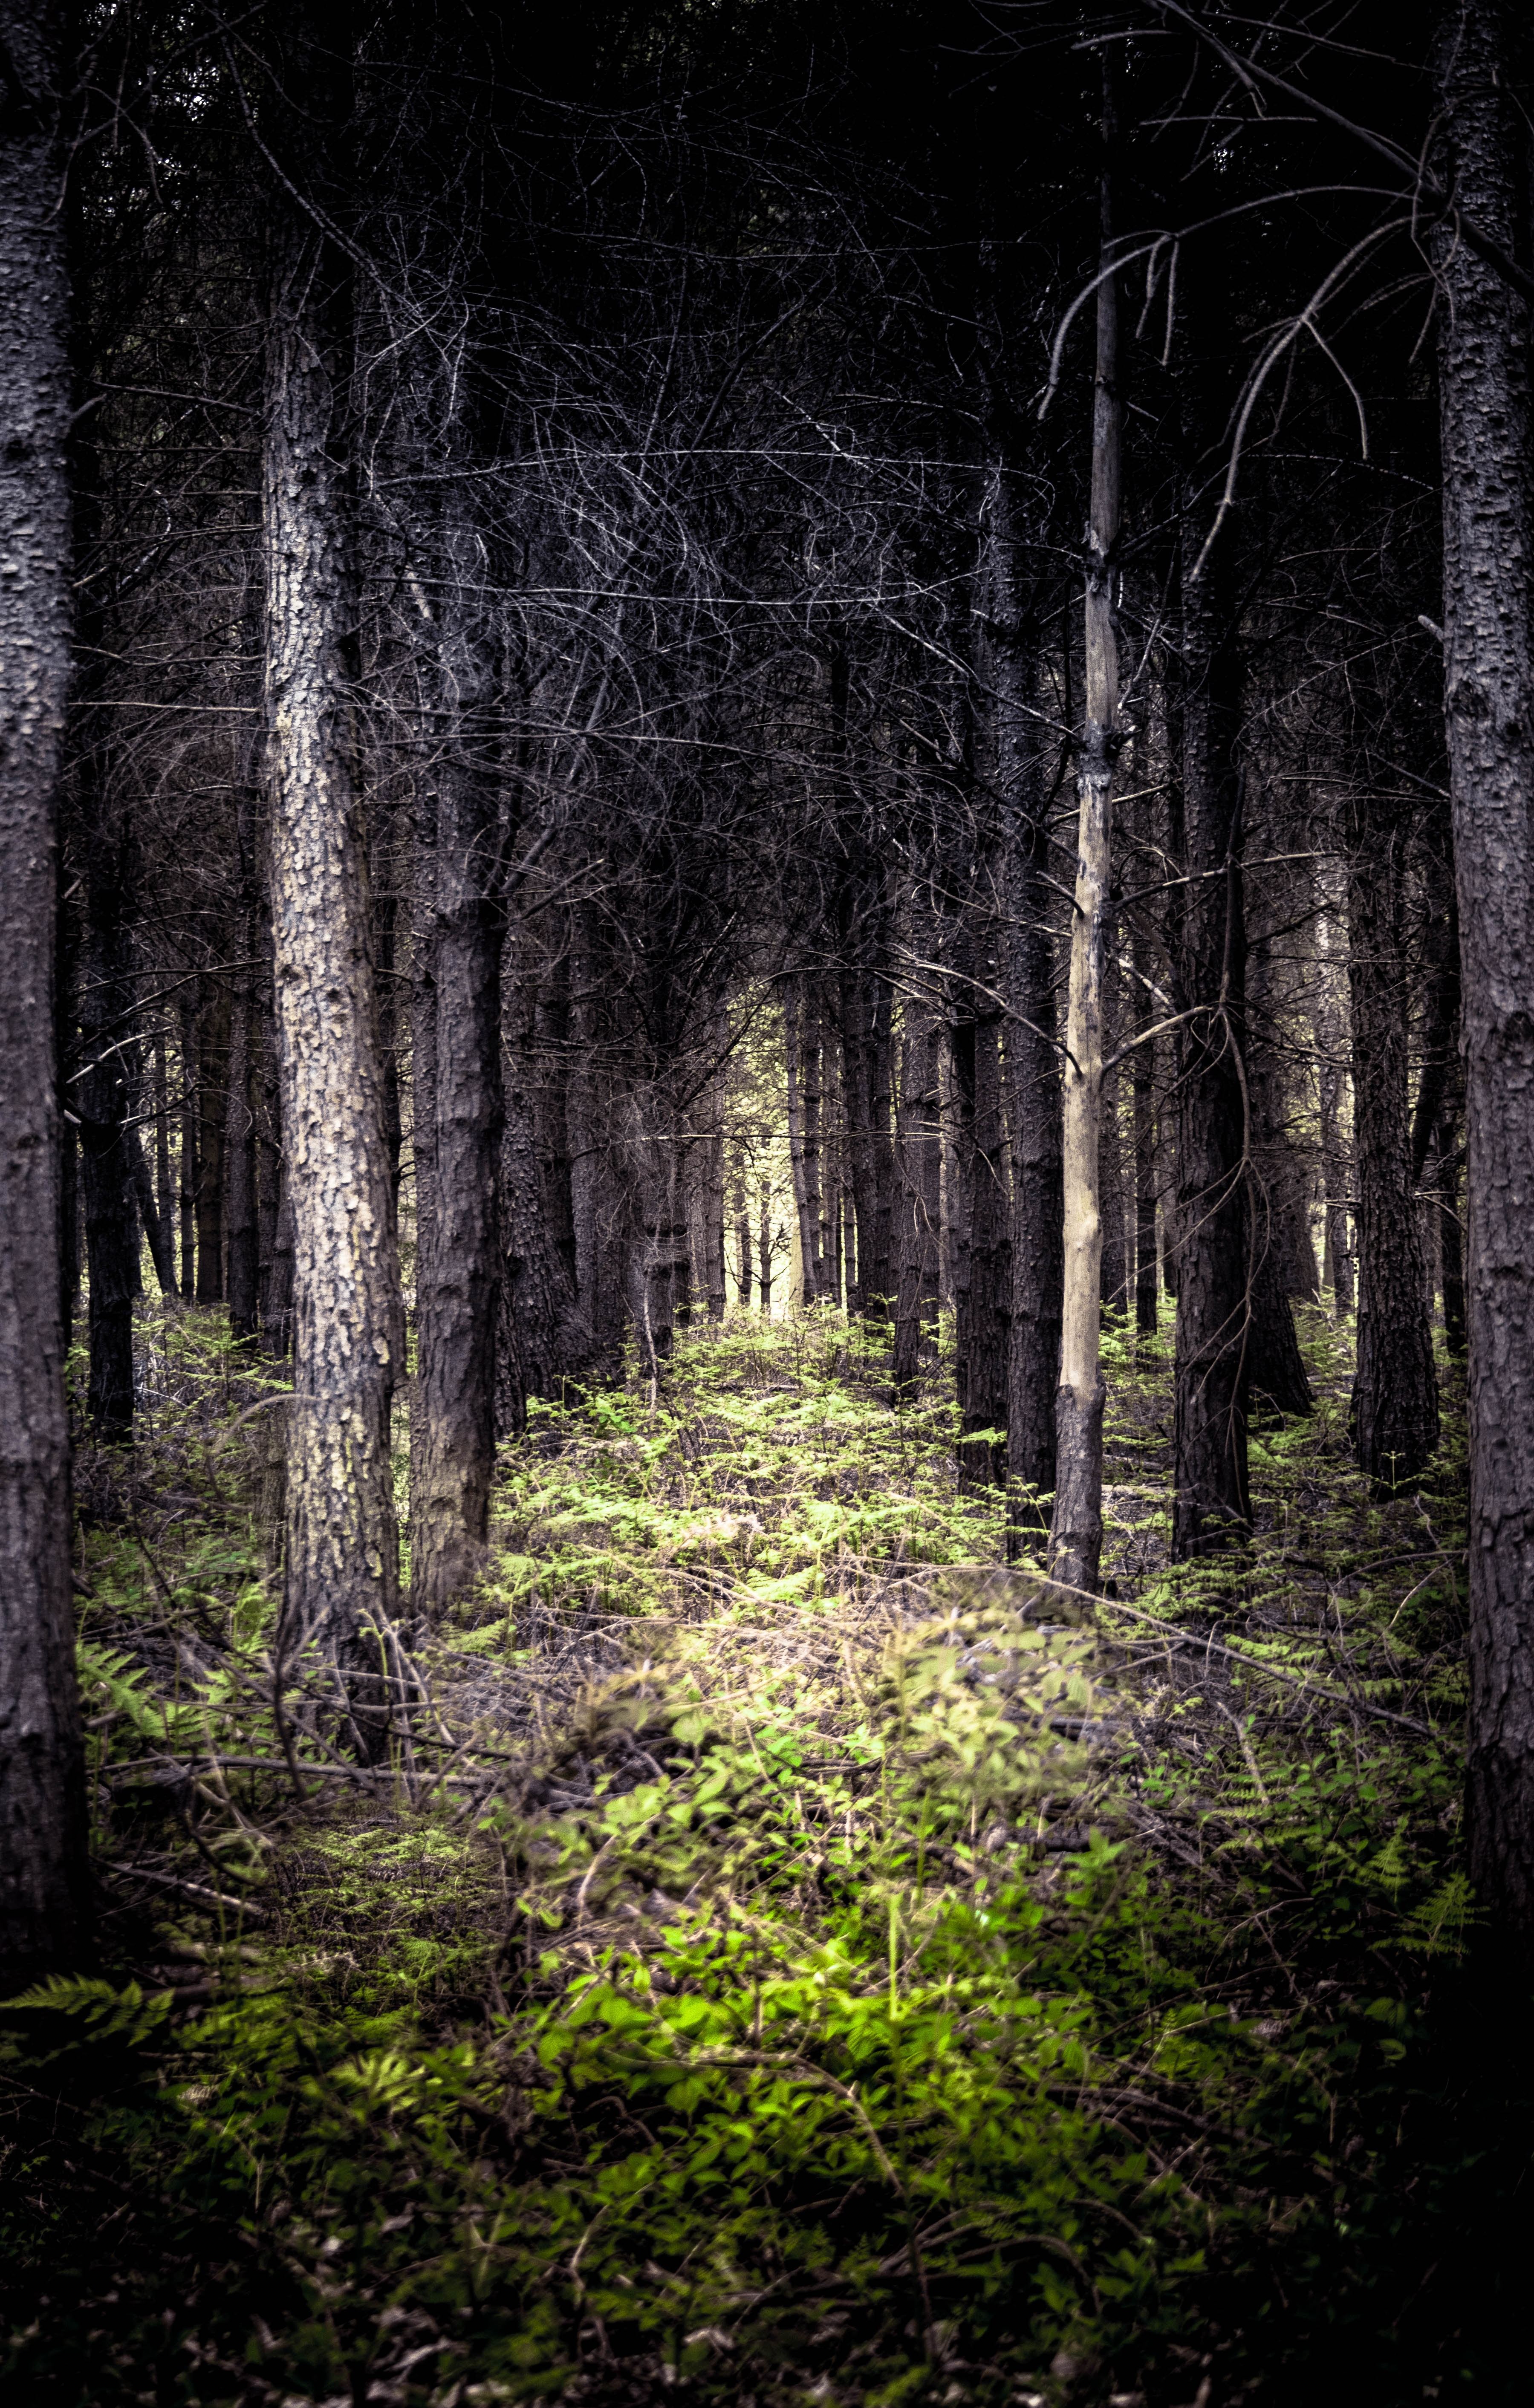
landscape, tree, nature, forest, path, wilderness, branch, light, plant, fog, trail, sunlight, leaf, fall, flower, spooky, environment, foliage, green, scenic, natural, autumn, park, darkness, season, leaves, outdoors, woods, fantasy, woodland, habitat, fall trees, outdoor lighting, forest trees, dark forest, forest landscape, tree planting, old growth forest, natural environment, geographical feature, atmospheric phenomenon, woody plant